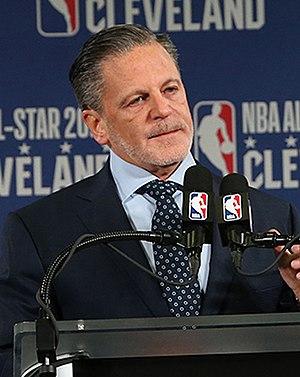
Daniel Gilbert, appelé Dan Gilbert, né le 17 janvier 1962, est un homme d'affaires et investisseur américain. Il est le cofondateur de Quicken Loans et fondateur de Rock Ventures. Il est le propriétaire des Cavaliers de Cleveland de la National Basketball Association. Gilbert possède plusieurs franchises sportives, dont les Monsters de Cleveland, de la Ligue américaine de hockey et le Charge de Canton de la NBA G League. Il opère du Rocket Mortgage FieldHouse à Cleveland dans l'Ohio, qui abrite les Cavaliers et les Monsters.